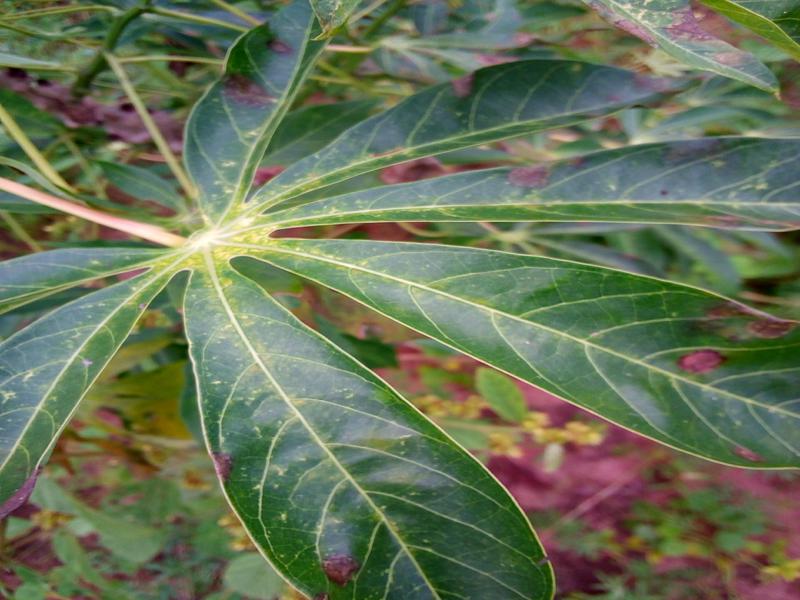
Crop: cassava
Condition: green_mottle